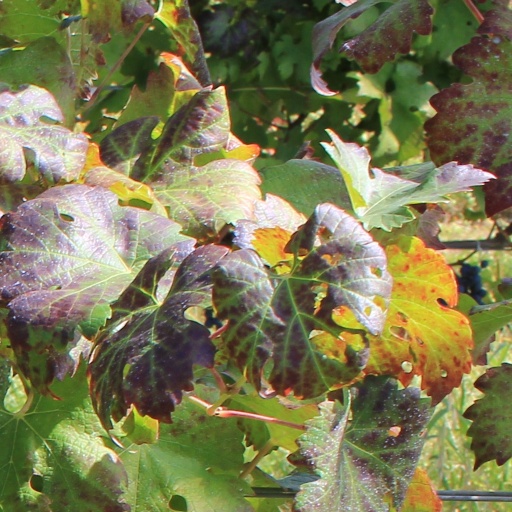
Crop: grape